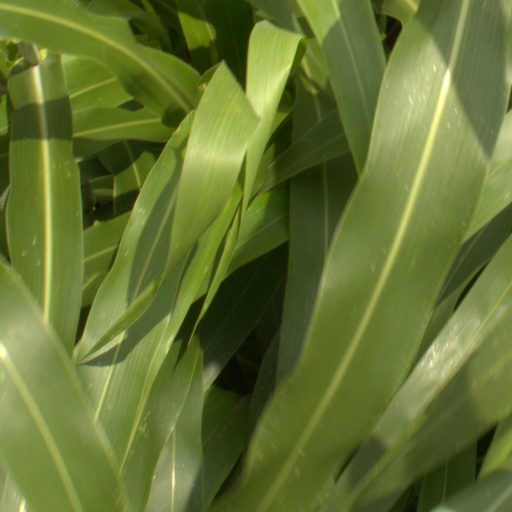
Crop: sorghum